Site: brandenburg
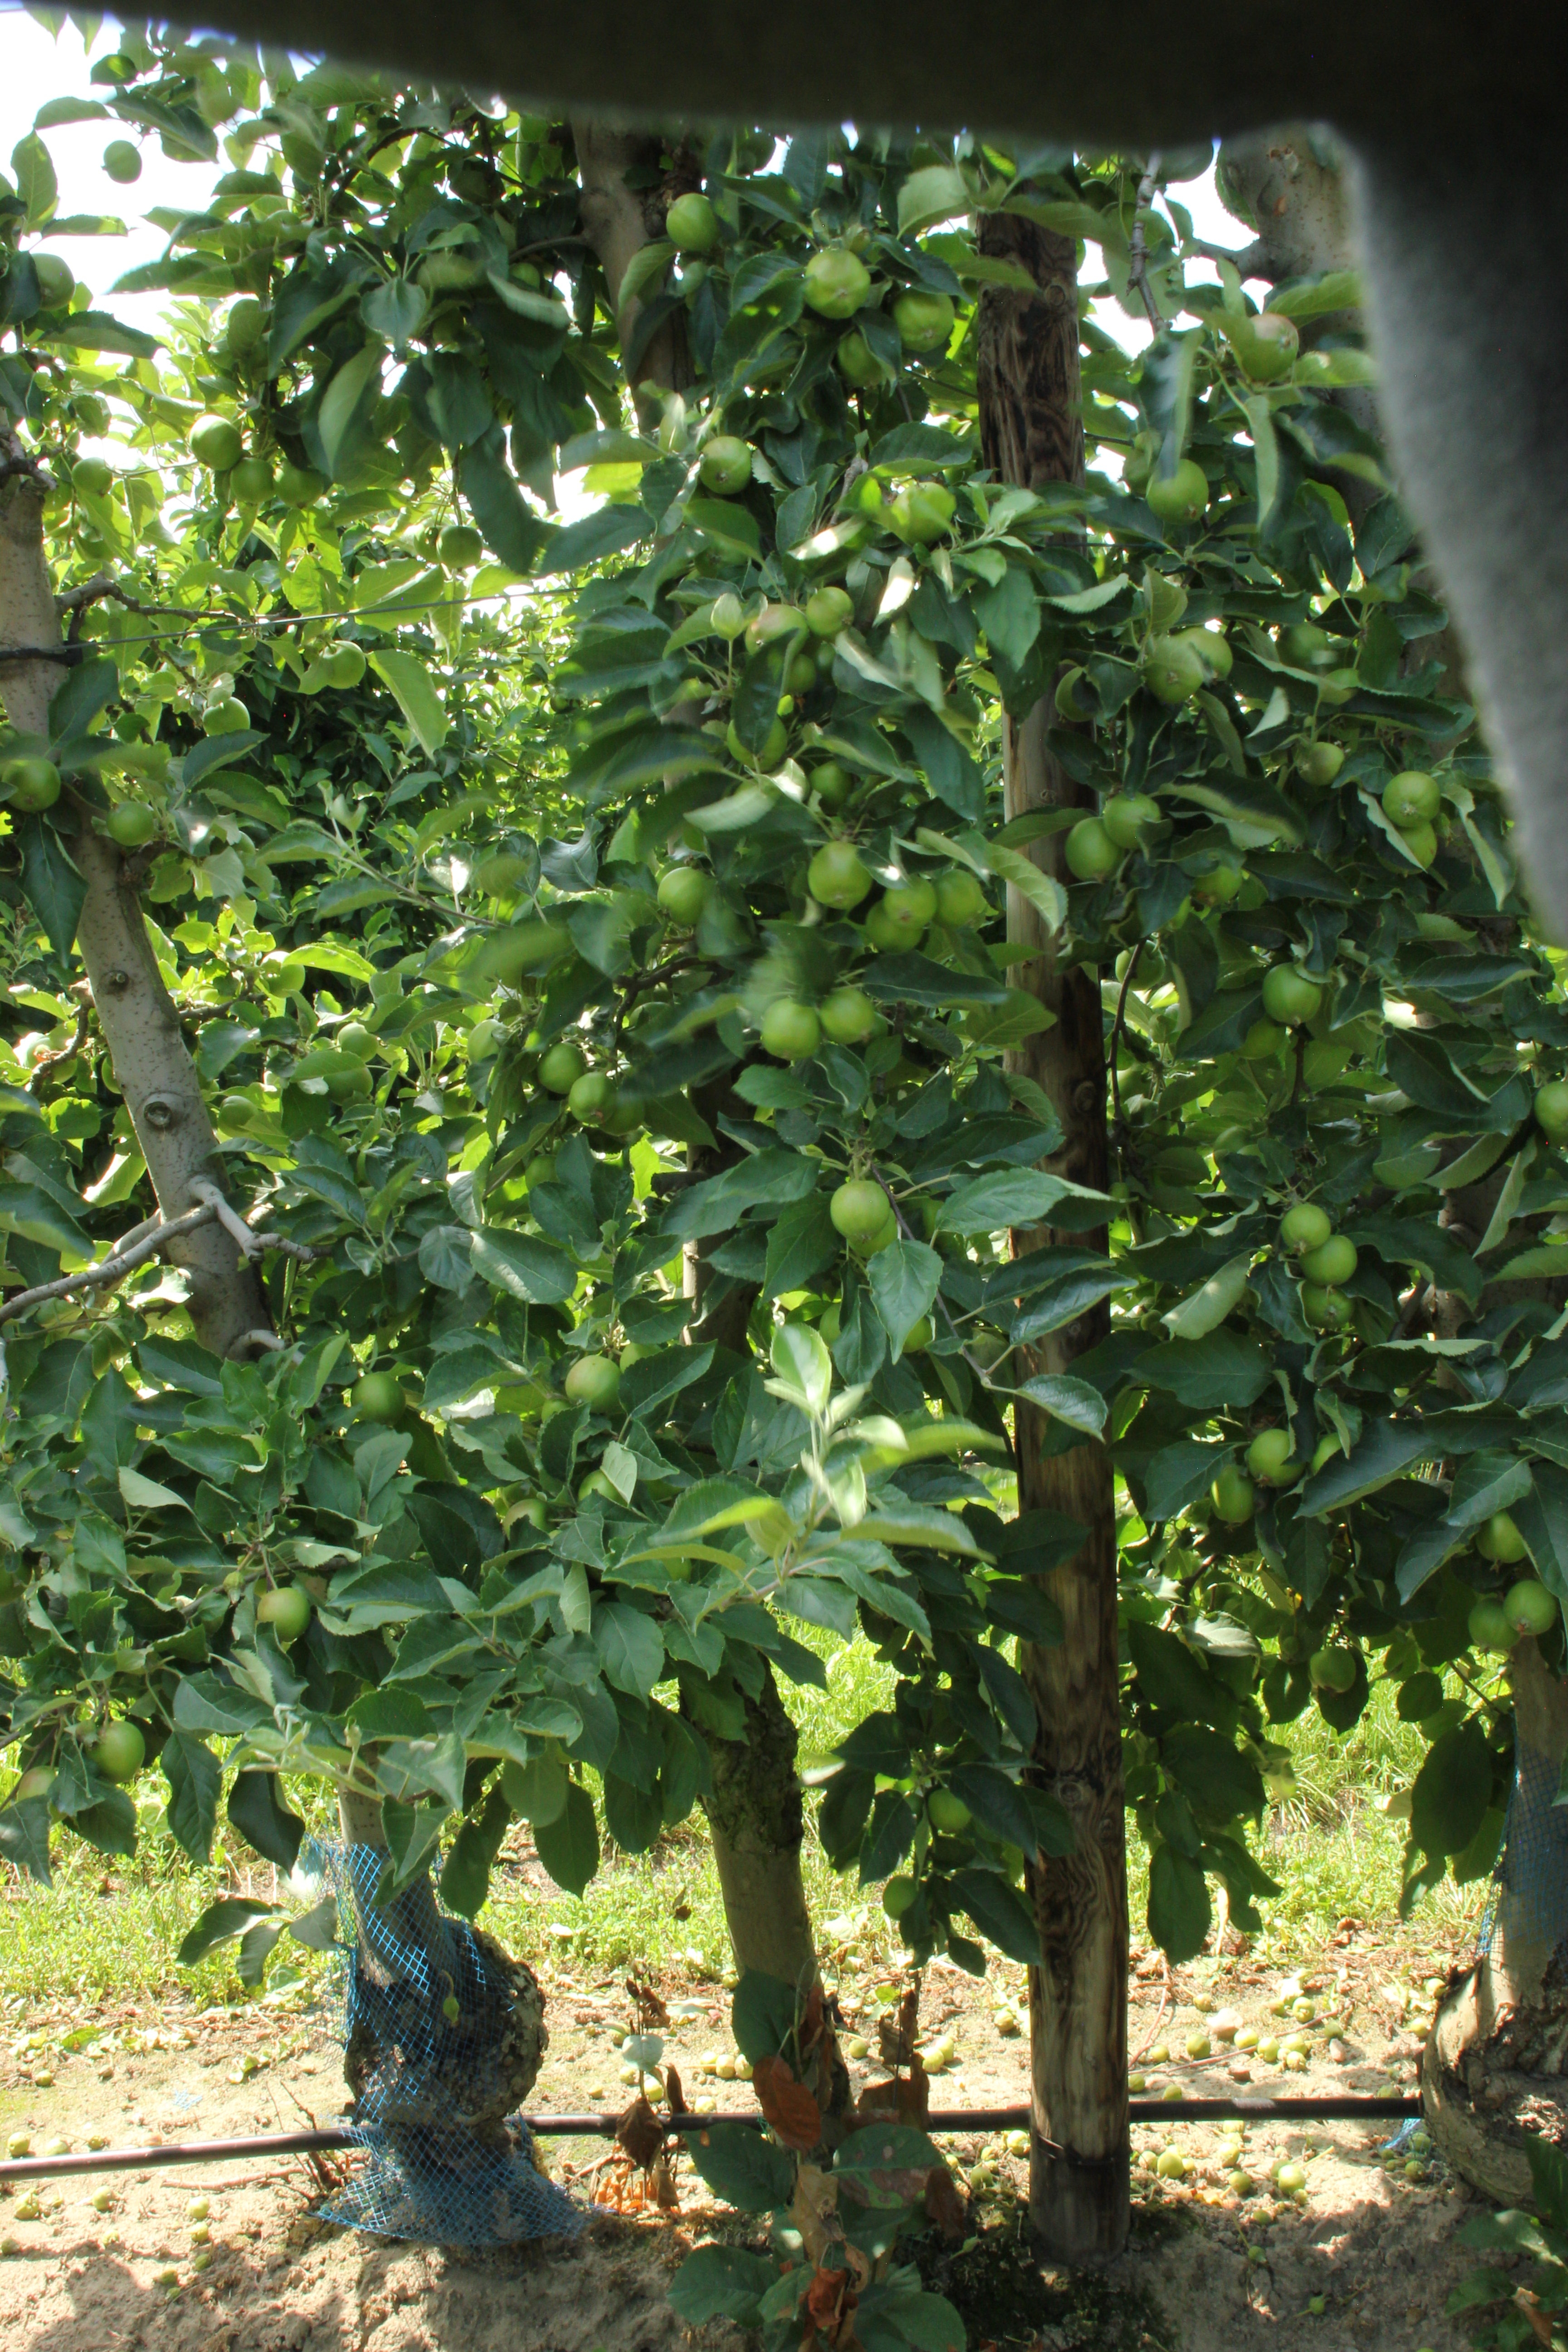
Growth stage (BBCH 74): Development of fruit